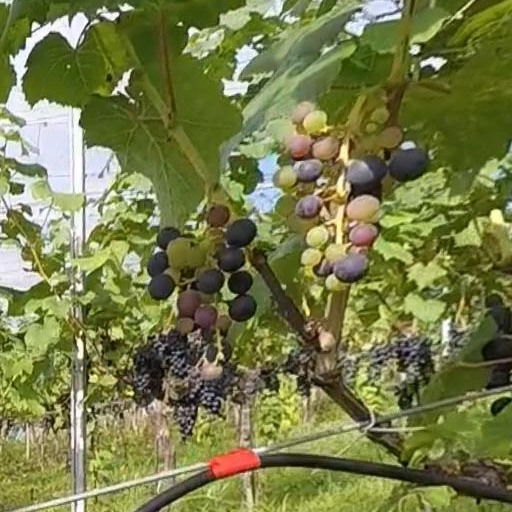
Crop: grape